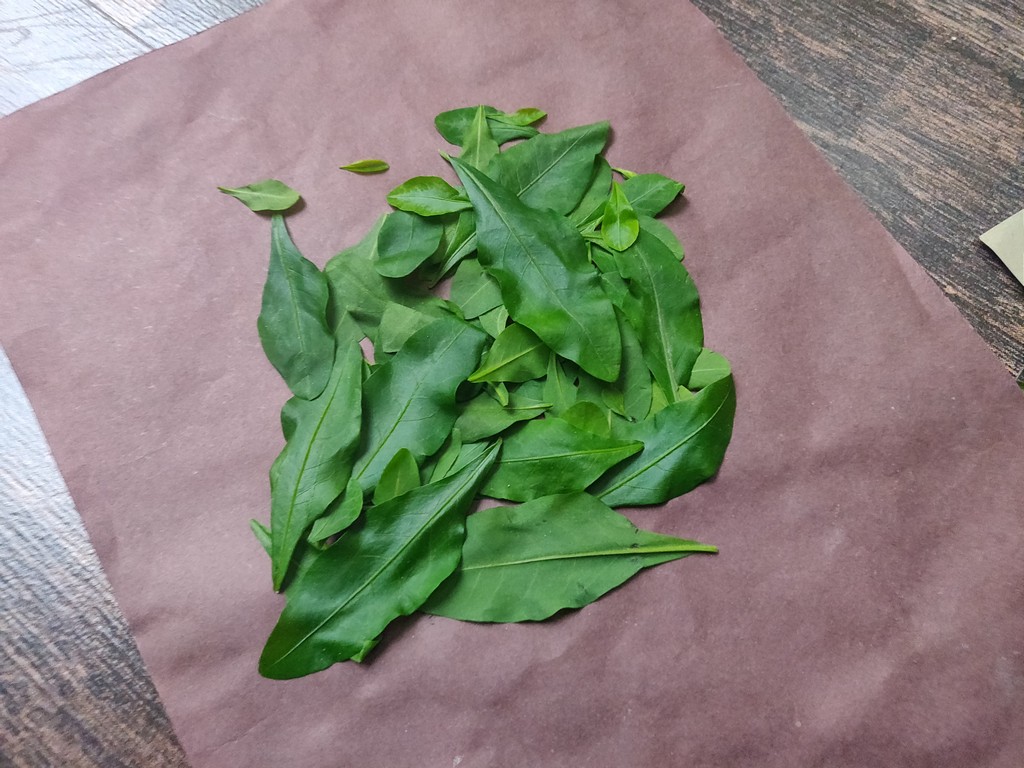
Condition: Healthy
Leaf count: multiple
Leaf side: unknown